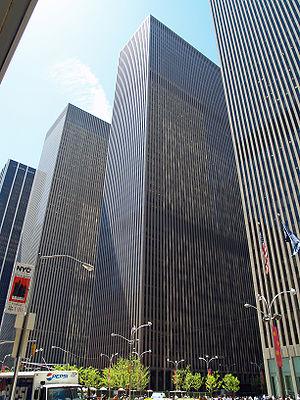
Le diable s'habille en Prada est une comédie dramatique américaine réalisée par David Frankel, sortie le 27 septembre 2006. C'est l'adaptation du roman éponyme de Lauren Weisberger, publié en 2003.
McGraw-Hill Building désigne deux bâtiments distincts situés dans le quartier de Midtown, dans l'arrondissement de Manhattan à New York.